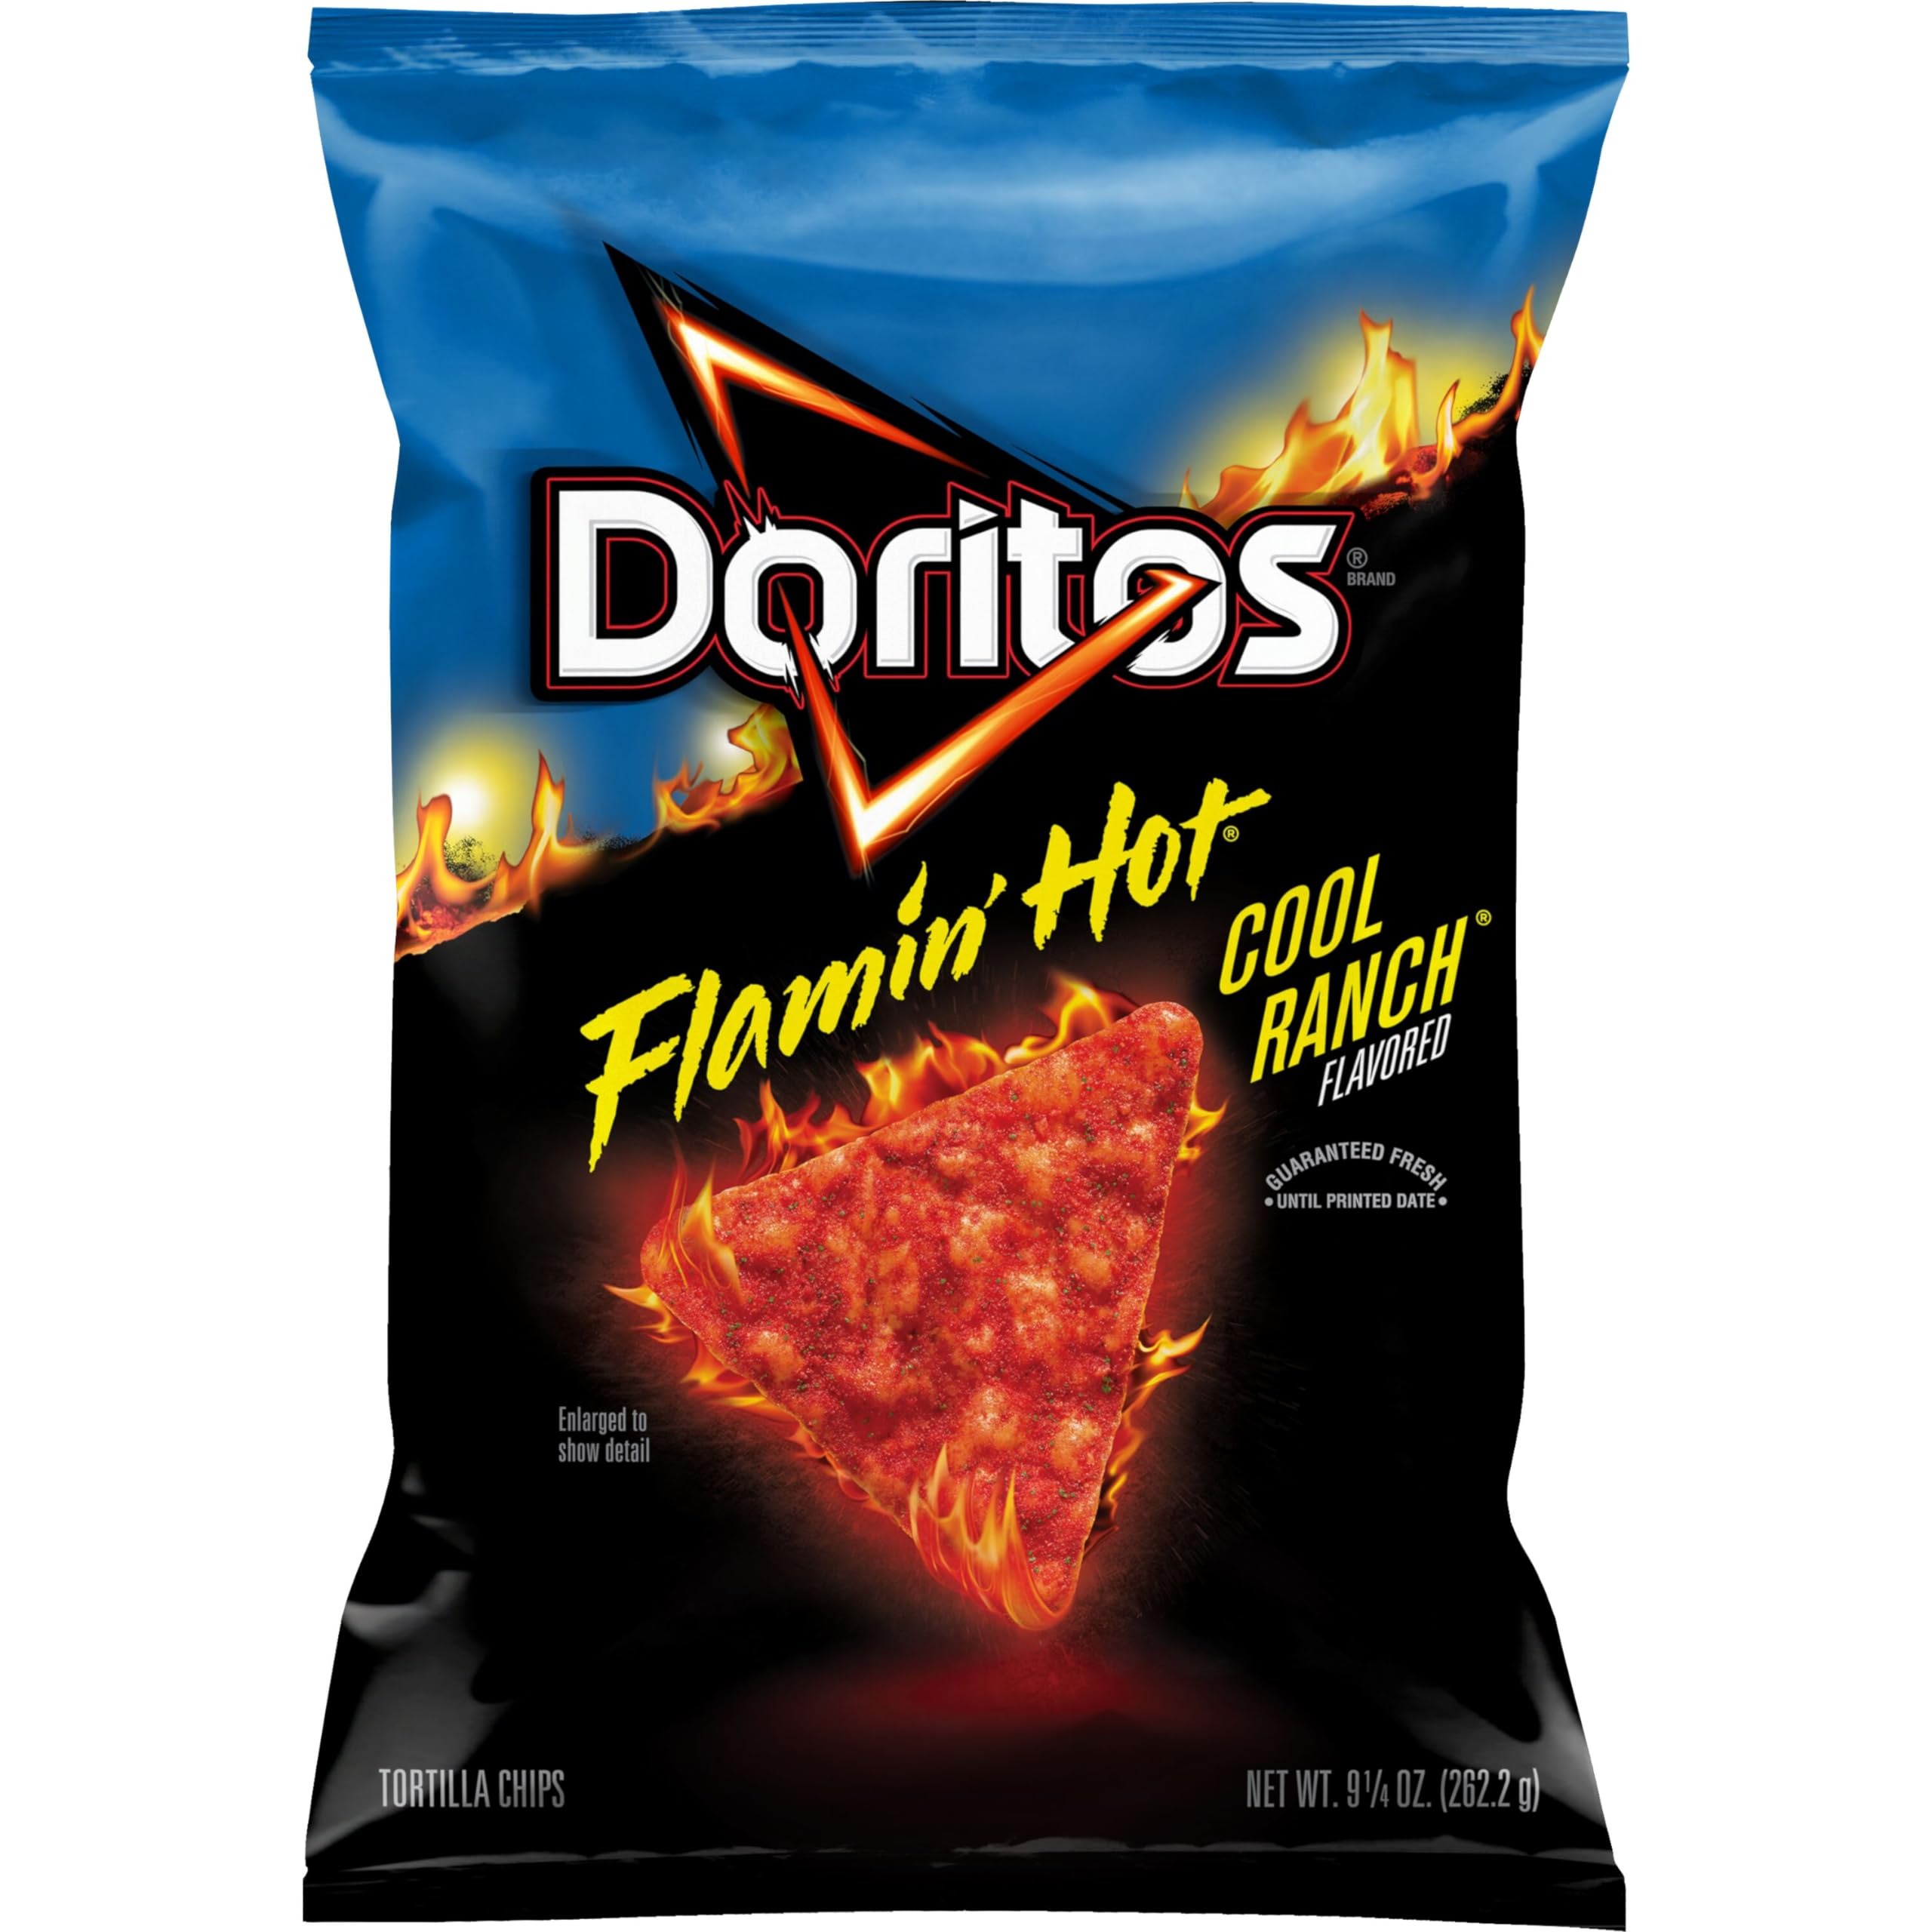
Item Name: Doritos Tortilla Chips Flamin' Hot Cool Ranch, 9.25 Oz
Bullet Point 1: Includes (1) 9.25 Oz bag of Doritos Tortilla Chips, Flamin' Hot Cool Ranch flavor
Bullet Point 2: Heat up… cool down. The original Cool Ranch flavor, but now it's hot.
Bullet Point 3: Doritos Tortilla Chips, Flamin' Hot Cool Ranch isn’t just a chip. It’s fuel for disruption — our flavors ignite adventure and inspire action
Bullet Point 4: Our Hot & Spicy flavors take bold to the next level. Get ready for an explosion of heat in every crunchy bite.
Value: 9.25
Unit: Ounce

Price: 4.74